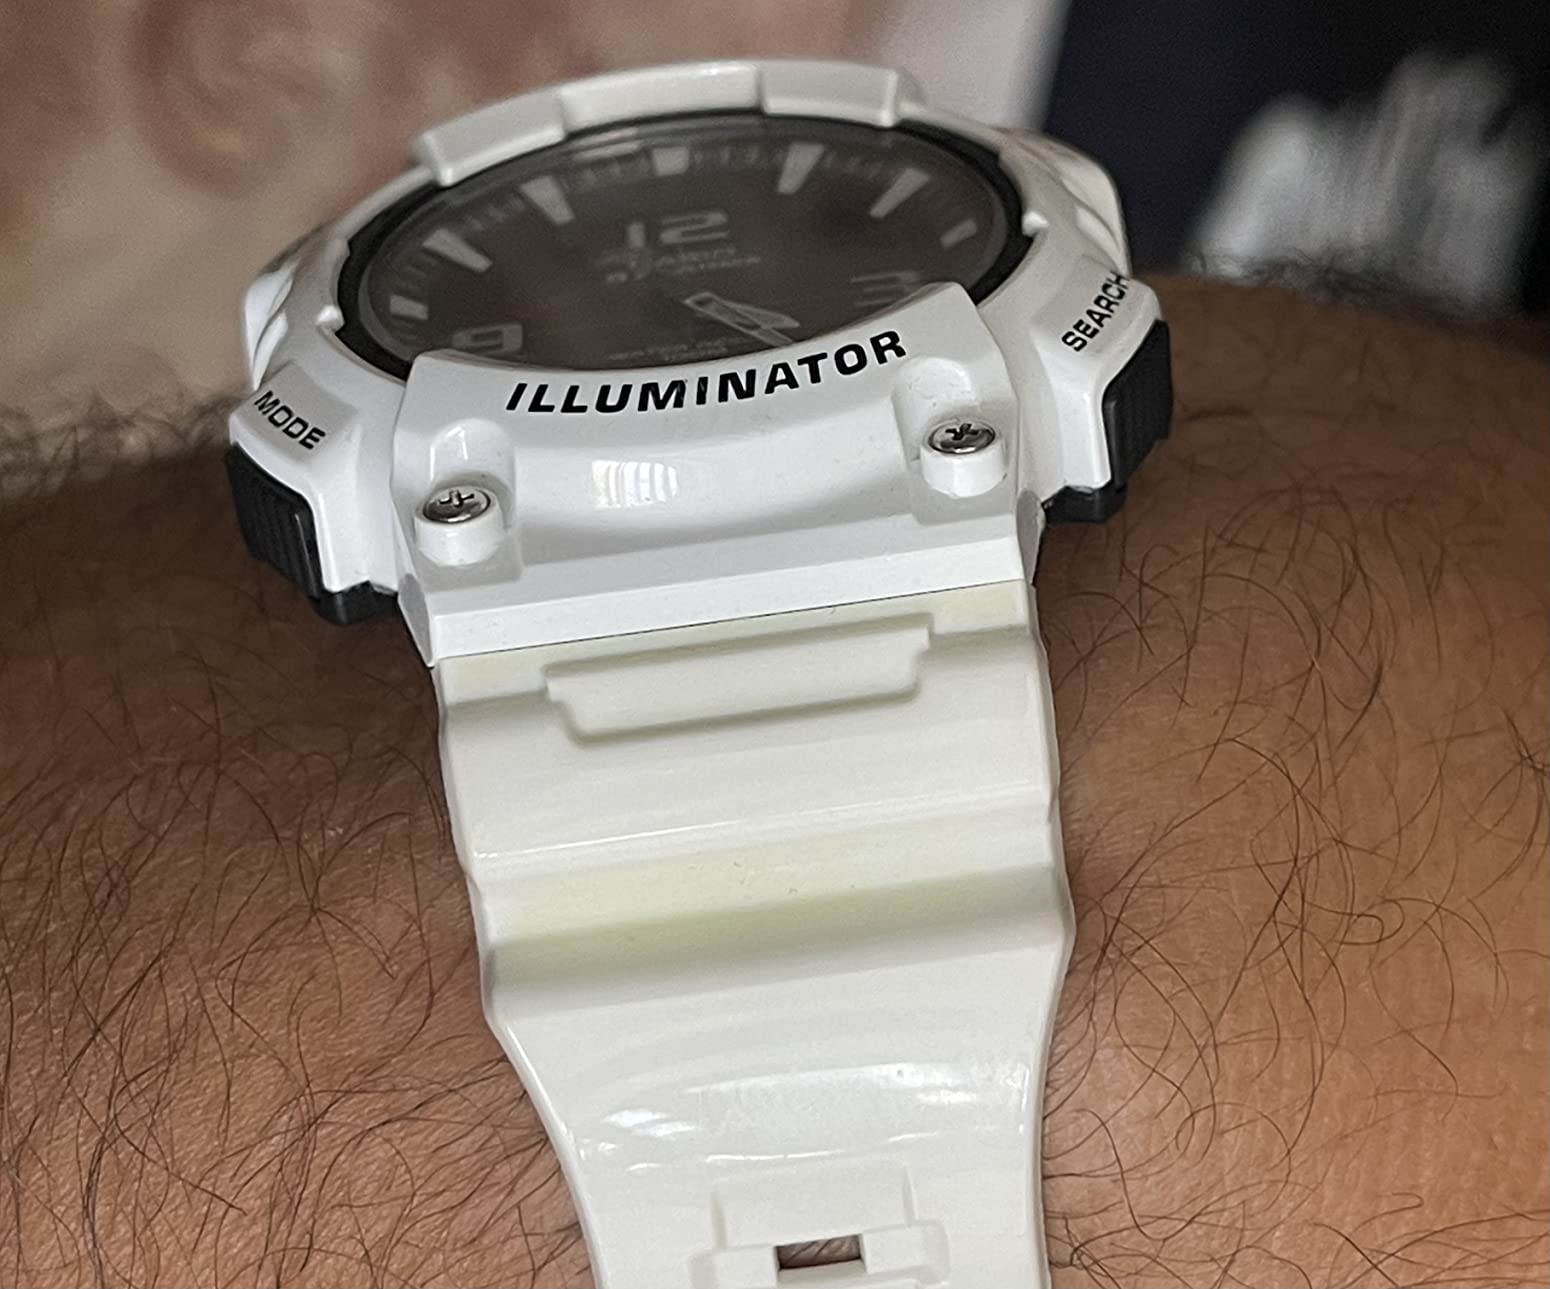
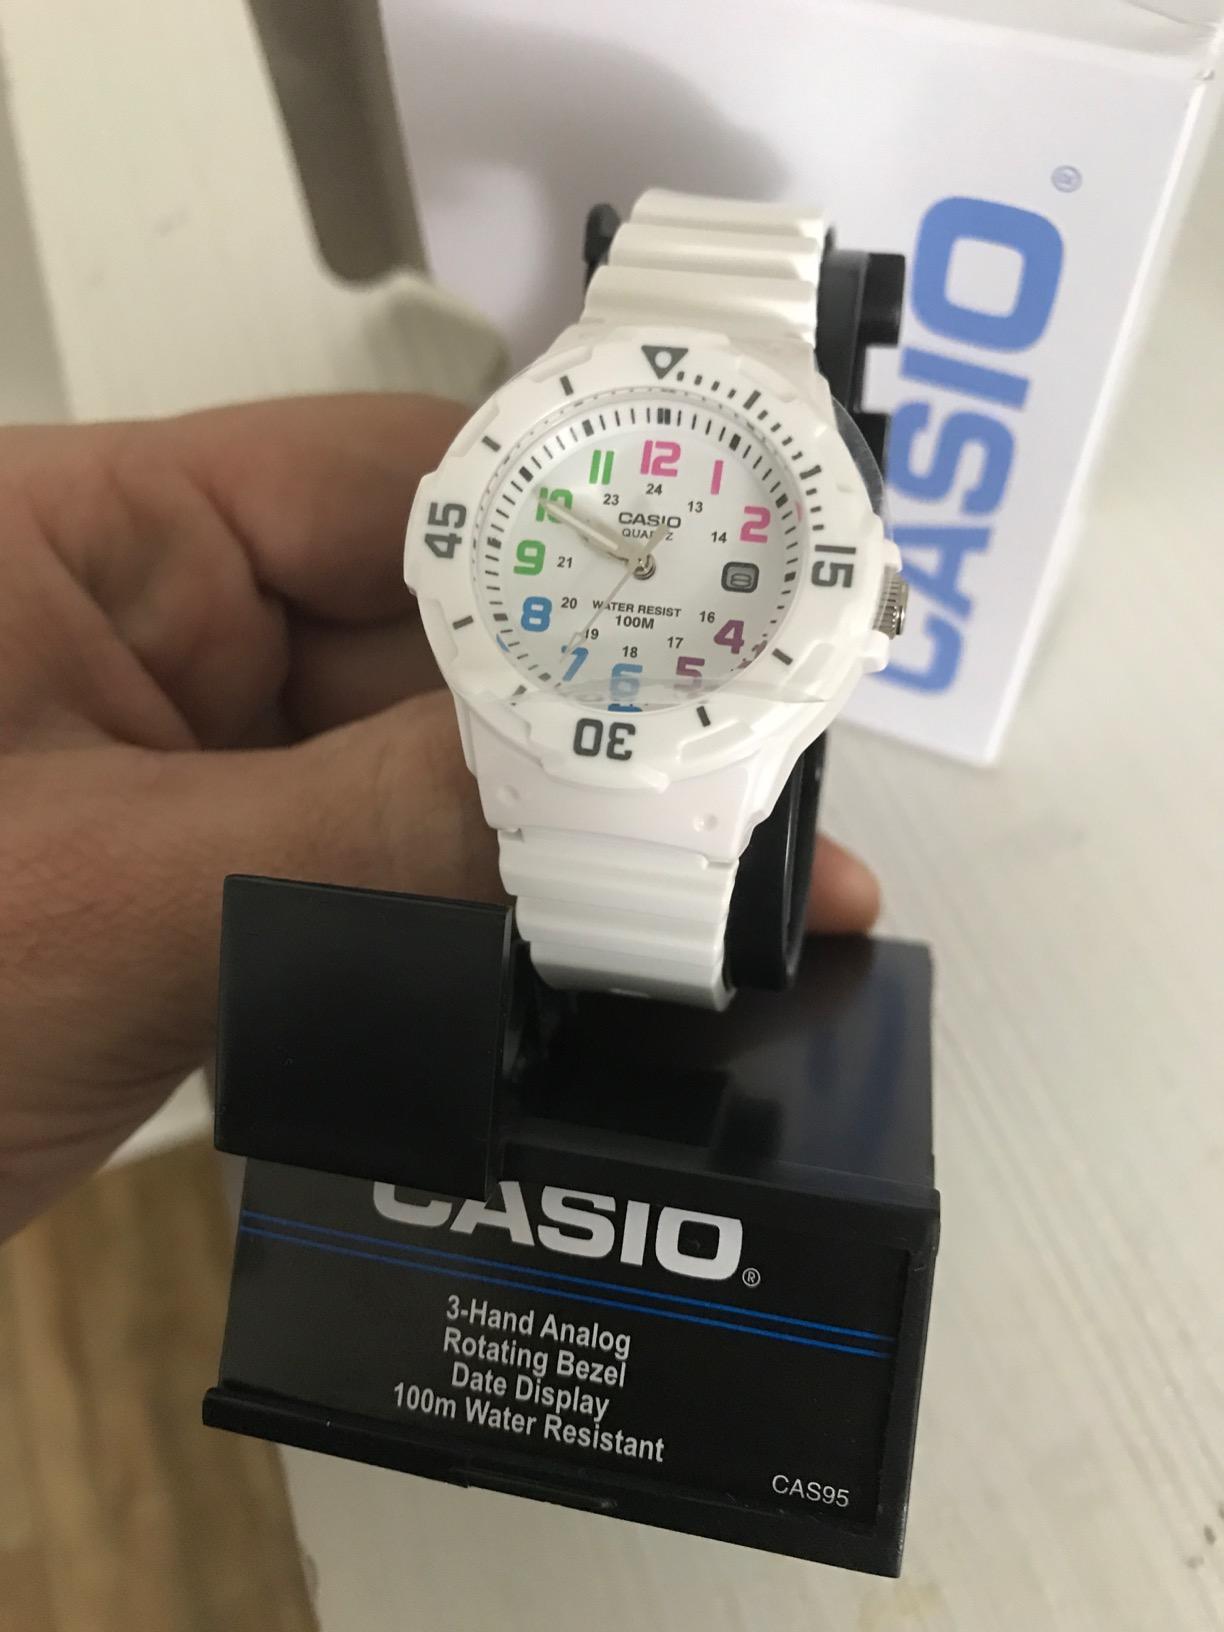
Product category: accessories_watch
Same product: no